Madurai–Mysore Wars

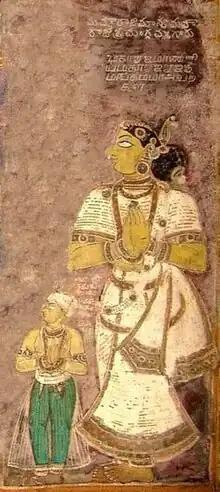
Rani Mangammal

In the year 1680. Mysore, under Chikkadevaraja, sought to extend its influence by assisting the weakening Chokkanatha Nayak of Madurai, defeating the usurper Rustum Khan, and demanding Tiruchirapalli as the price for his support. This move alarmed the Marathas, who saw the acquisition of Tiruchirapalli as a strategic threat to their interests in the region, particularly with Maratha settlements in nearby Gingee and Tanjore. The Marathas Under Haraji and Vyankoji Bhosale, alongside Chokkanatha, Setupati of Ramnad Raghunatha Kilavan formed a powerful alliance to resist Mysore's expansion. When Kumaraiya, the Mysore general, attempted to counter this confederation, the Marathas under Dadaji Kakde, Nimbaji, Jaitaji launched a attack into Mysore's heartland, threatening Srirangapattana itself. In response, Chikkadevaraja, with the aid of reinforcements from Kumaraiya. A surprise night attack near Mandya caught the Marathas off guard, leading to a devastating defeat in which Maratha Generals Dadaji Kakde, Nimbaji, Jaitaji were killed. This victory solidified Chikkadevaraja's dominance in the region, asserting Mysore's supremacy over Karnataka and impressing contemporaries, including Mughal Emperor Aurangzeb, who praised the strategic brilliance of the Mysore ruler.